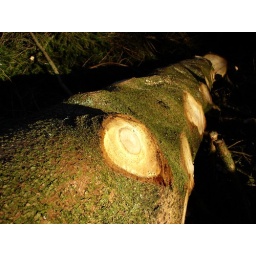
a felled tree in Grizedale forest